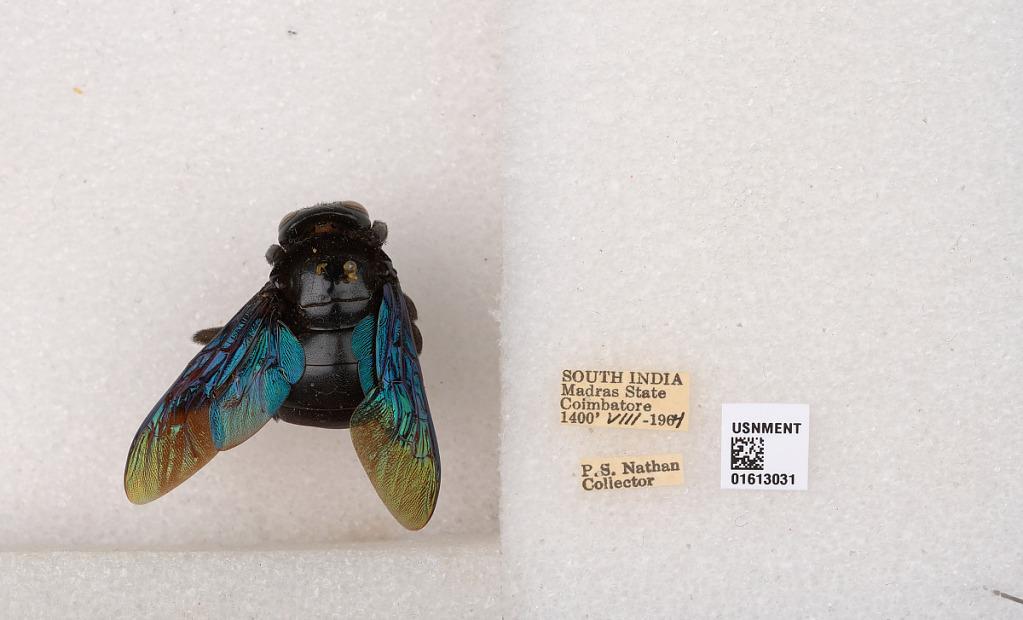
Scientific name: Xylocopa (Mesotrichia) tenuiscapa Westwood
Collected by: P. Nathan
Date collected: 1964-8-1
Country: India
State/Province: Tamil Nadu
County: Coimbatore
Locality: Coimbatore